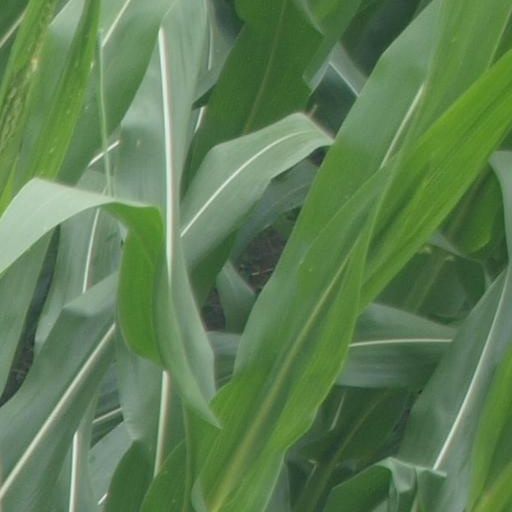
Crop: maize; corn